Stansted Airport Transit System

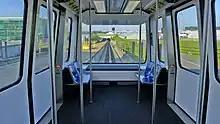
Interior of a Transit (CX-100)

5 Adtranz C-100 cars built by Westinghouse for the system, with car bodies built in Scotland by Walter Alexander before being shipped to Pittsburgh for assembly and testing, are still in service today. This was increased to 9 when 4 new Adtranz CX-100 cars were delivered during the 1998 expansion. During normal operation, eight out of the nine cars will be in service to maintain a 99.98% availability record. The cars can operate as single-, double-, or triple-unit trains that can be easily accessed by disabled passengers. The trains are fully automated and driverless, classed as a Grade of Automation level 4 (unattended) system and regulated by the Office of Rail Regulation. The Stansted TTS is currently the world's last remaining APM system to use the Adtranz C-100 rolling stock.